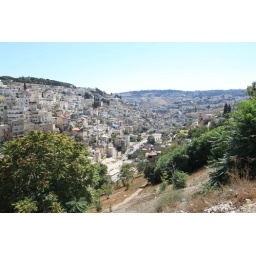
City of David valley. Now in the news because of israeli house building activities